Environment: real
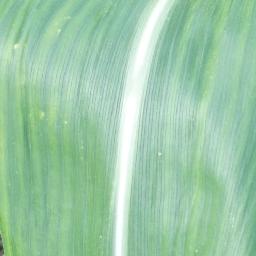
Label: healthy